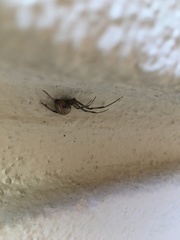
Species: Lactrodectus_hesperus